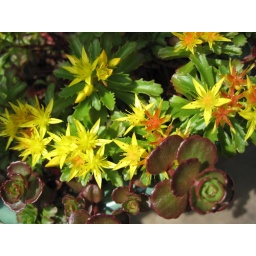
Sedum. Tiny plants grow in small pots on upstairs deck, in the sun.